GWR 2900 Class

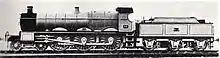
The second prototype No. 98 as built 1903

A second prototype locomotive, No. 98, was built at Swindon Works in March 1903 (Lot 138) to a similar design but with a taper boiler, re-designed valve gear layout and cylinders and a shorter wheelbase. Valve diameters were increased from to . According to Poultney, these improvements "may truly be said to be the keystone of the arch upon which all modern locomotives are designed". In 1906 this locomotive was re-boilered with a boiler to correspond with the third prototype. This prototype locomotive was named "Vanguard" in 1907 (renamed "Ernest Cunard" in the same year). It was renumbered 2998 in 1912, received a superheated boiler in 1911 and was withdrawn in 1933.